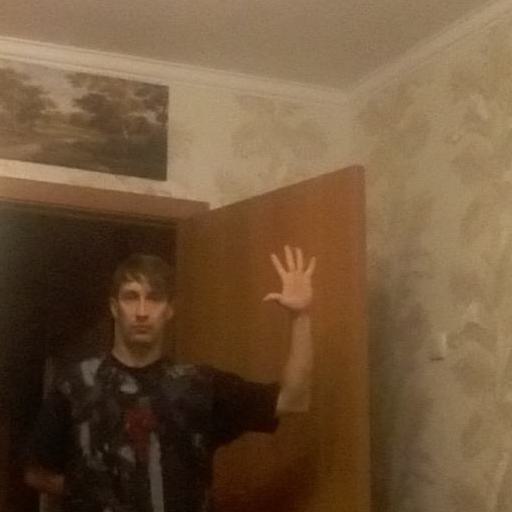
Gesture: palm